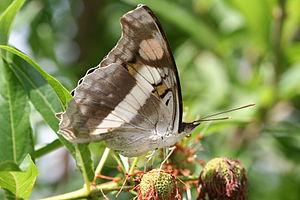
Doxocopa laure est un lépidoptère appartenant à la famille des Nymphalidae, à la sous-famille des Apaturinae et au genre Doxocopa.